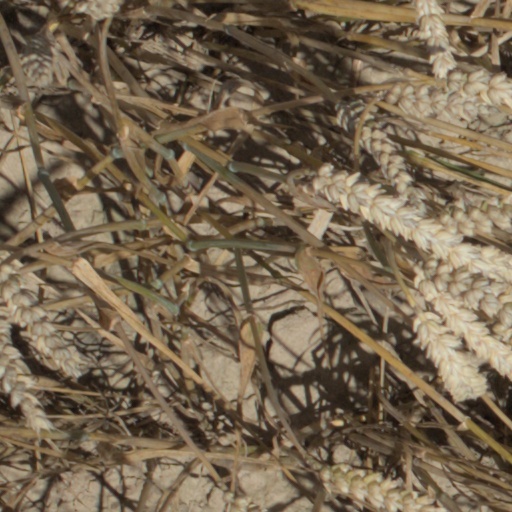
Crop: wheat